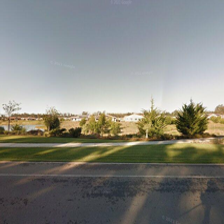
Label: streetView